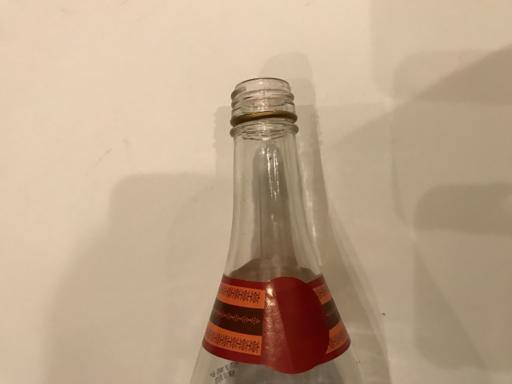
Label: glass